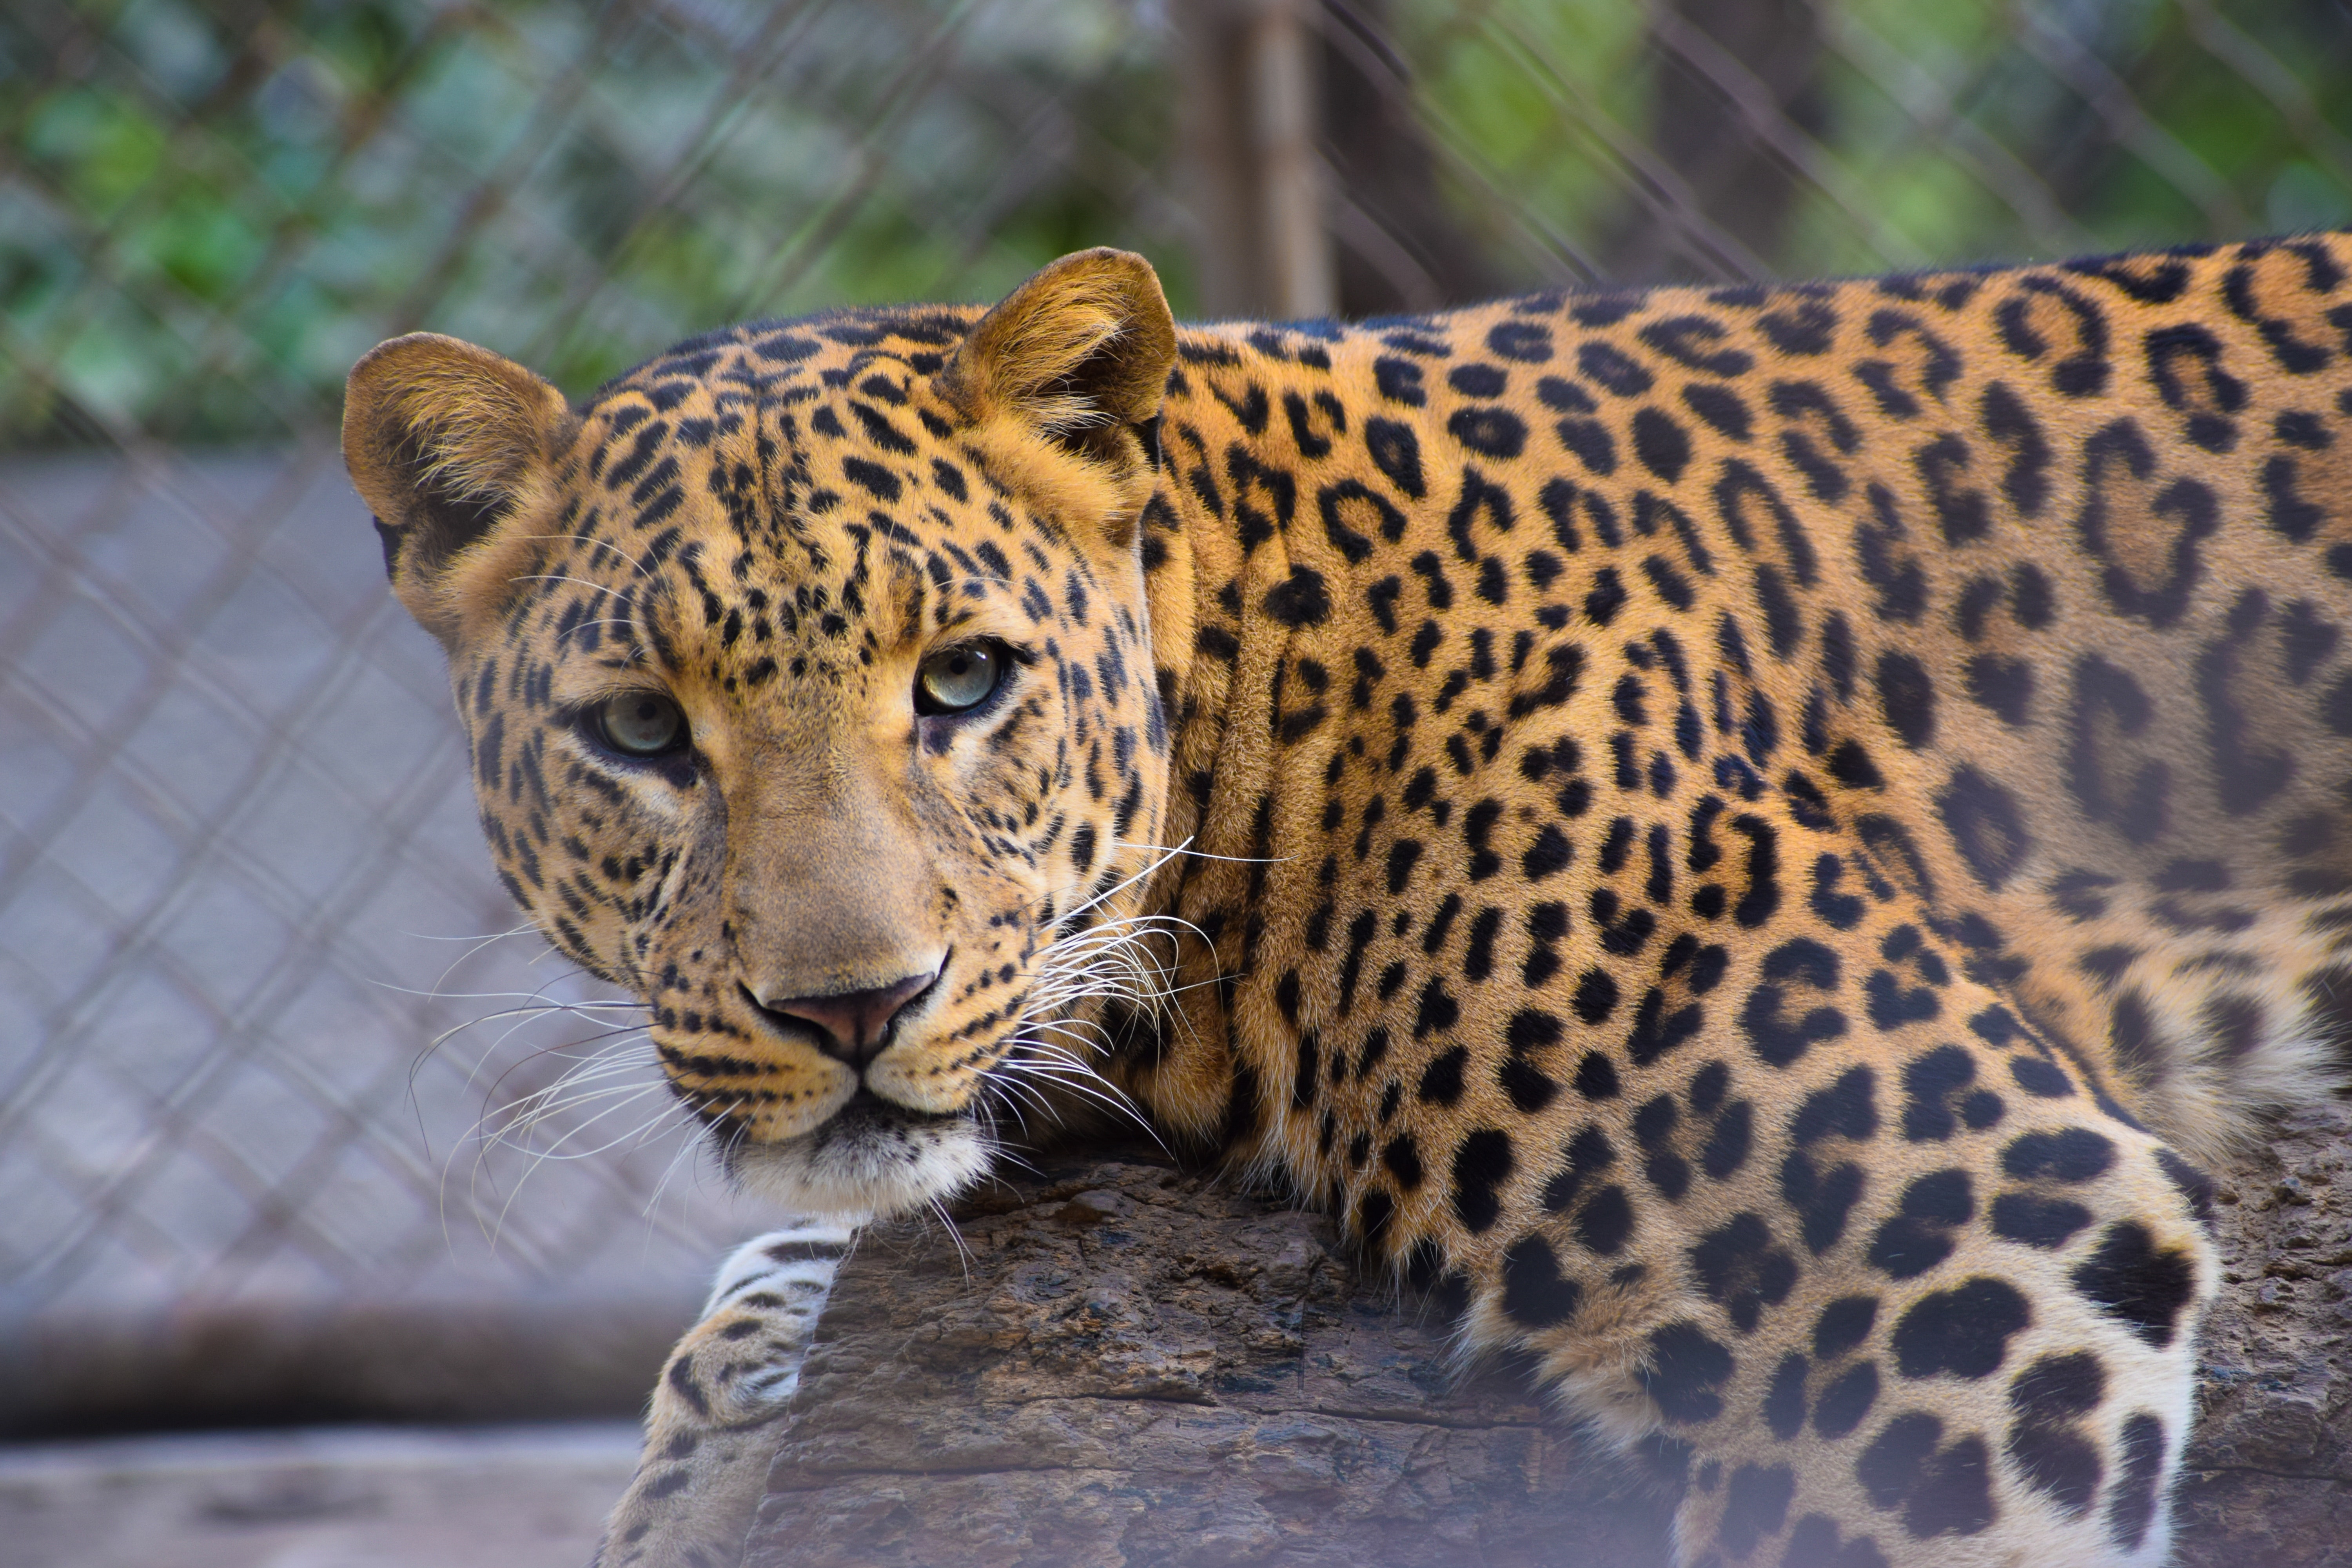
terrestrial animal, mammal, vertebrate, wildlife, jaguar, leopard, felidae, whiskers, big cats, African leopard, nature reserve, snout, carnivore, organism, wilderness, adaptation, zoo, temple, cheetah, landscape, plant, fawn, safari